Truncated 120-cells

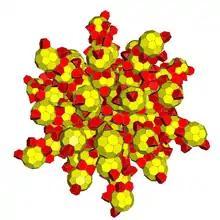
Net

The bitruncated 120-cell or hexacosihecatonicosachoron is a uniform 4-polytope. It has 720 cells: 120 truncated icosahedra, and 600 truncated tetrahedra. Its vertex figure is a digonal disphenoid, with two truncated icosahedra and two truncated tetrahedra around it.